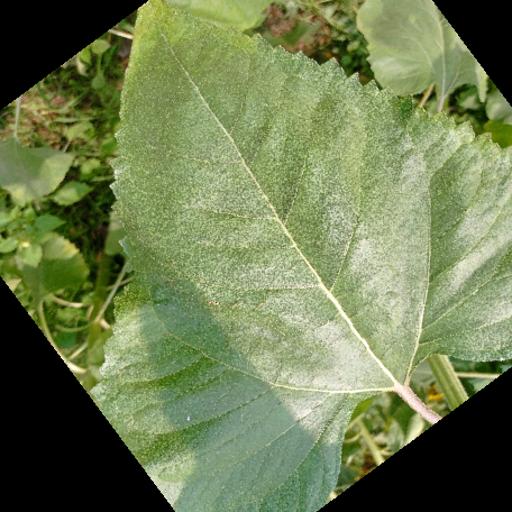
Label: Fresh_leaf